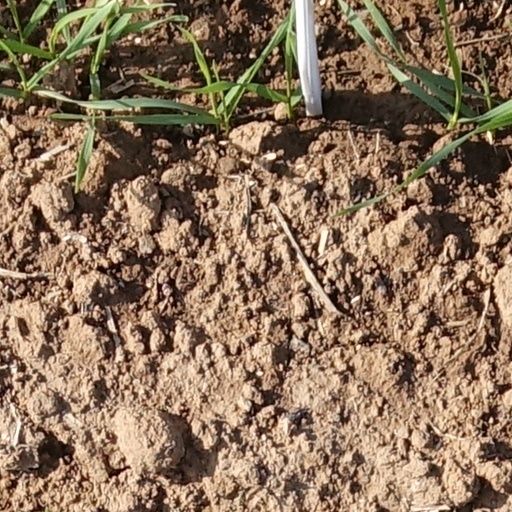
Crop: wheat